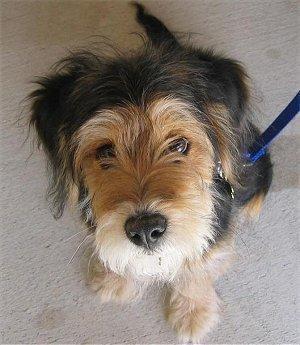
wire-haired_fox_terrier